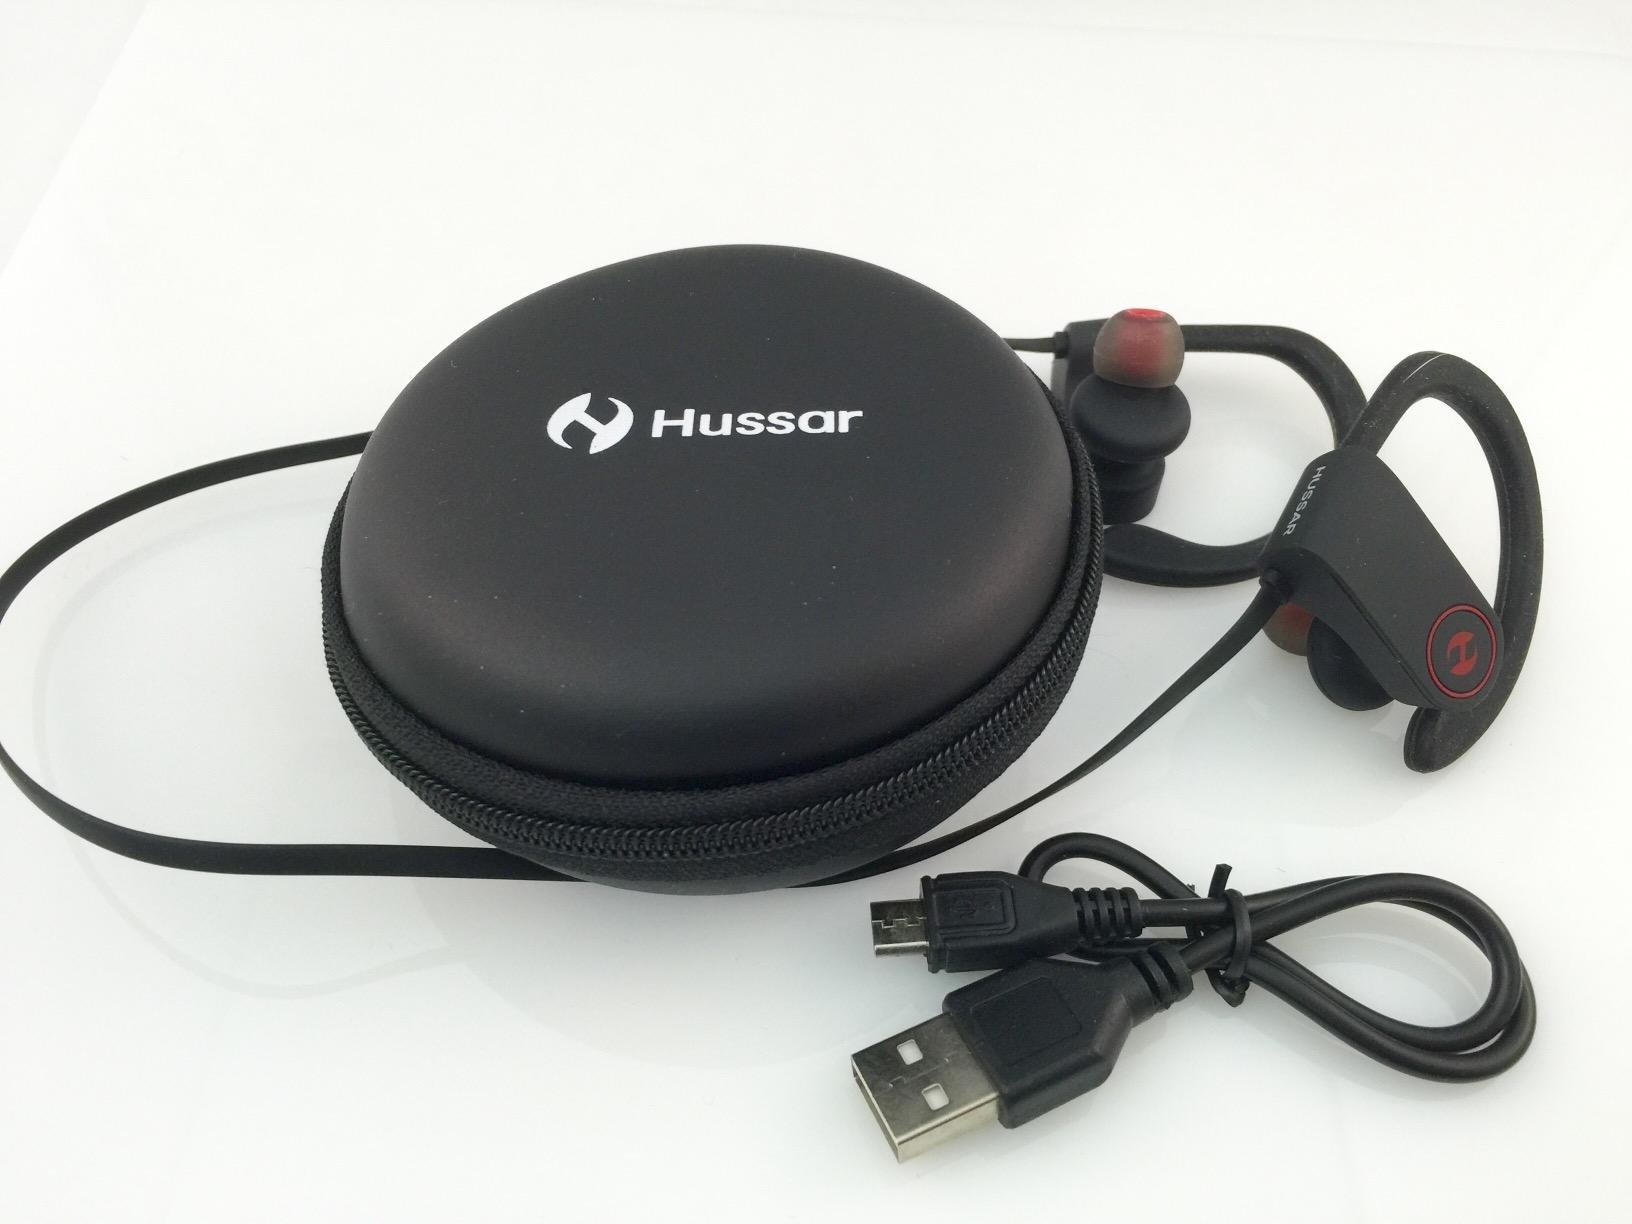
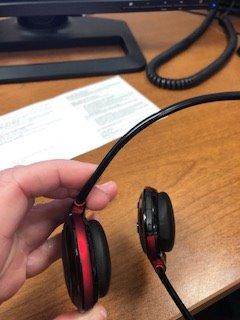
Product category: headphones
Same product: no